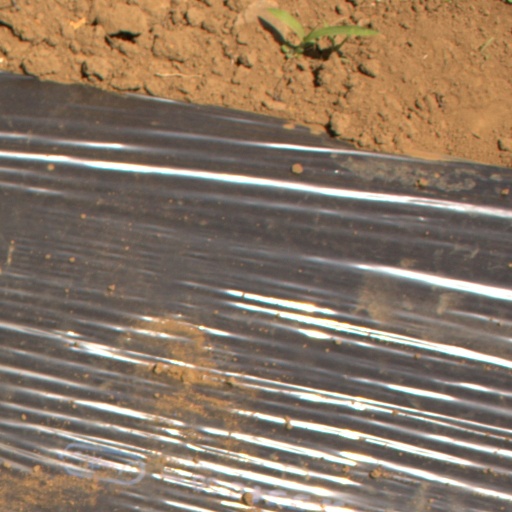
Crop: Jerusalem artichoke